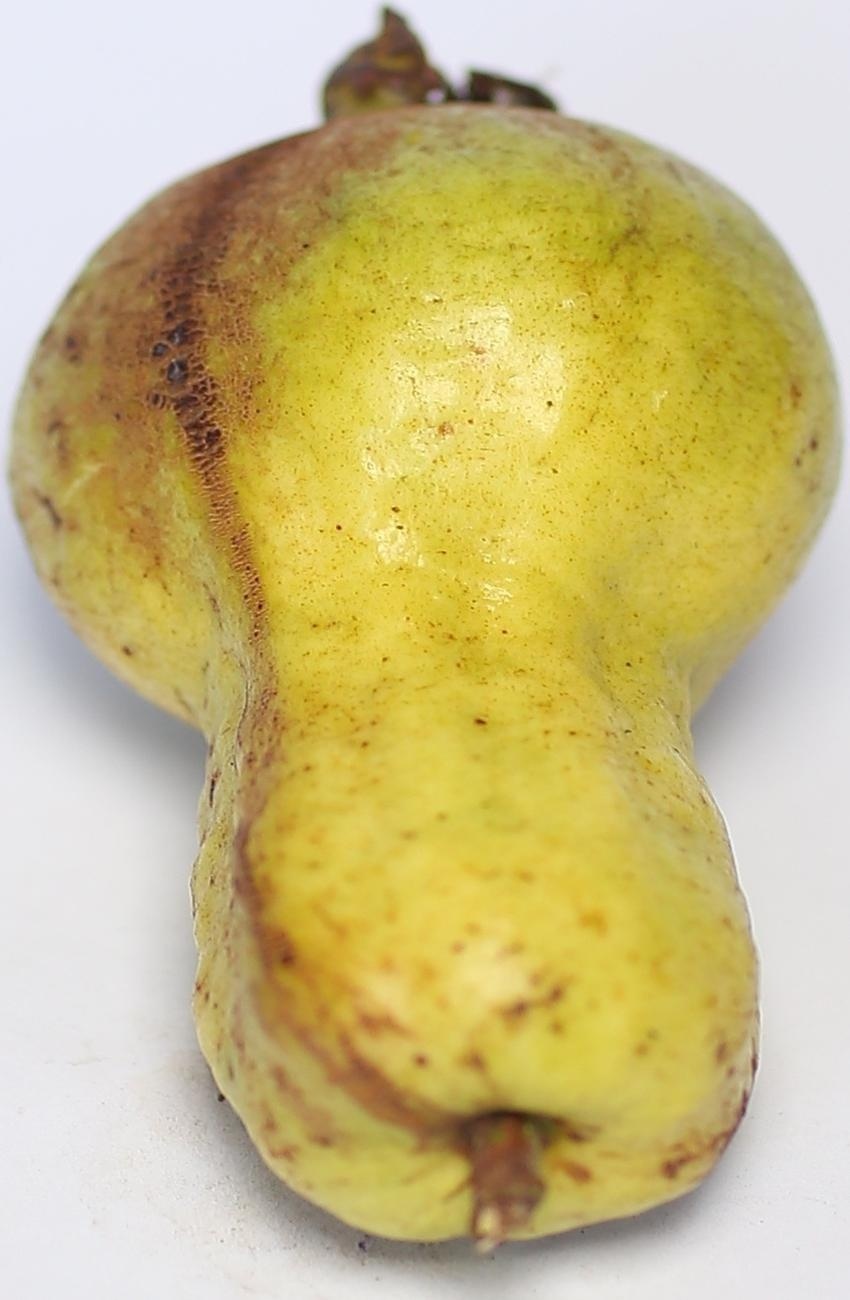
Maturity: ripe
Variety: local-sindhi